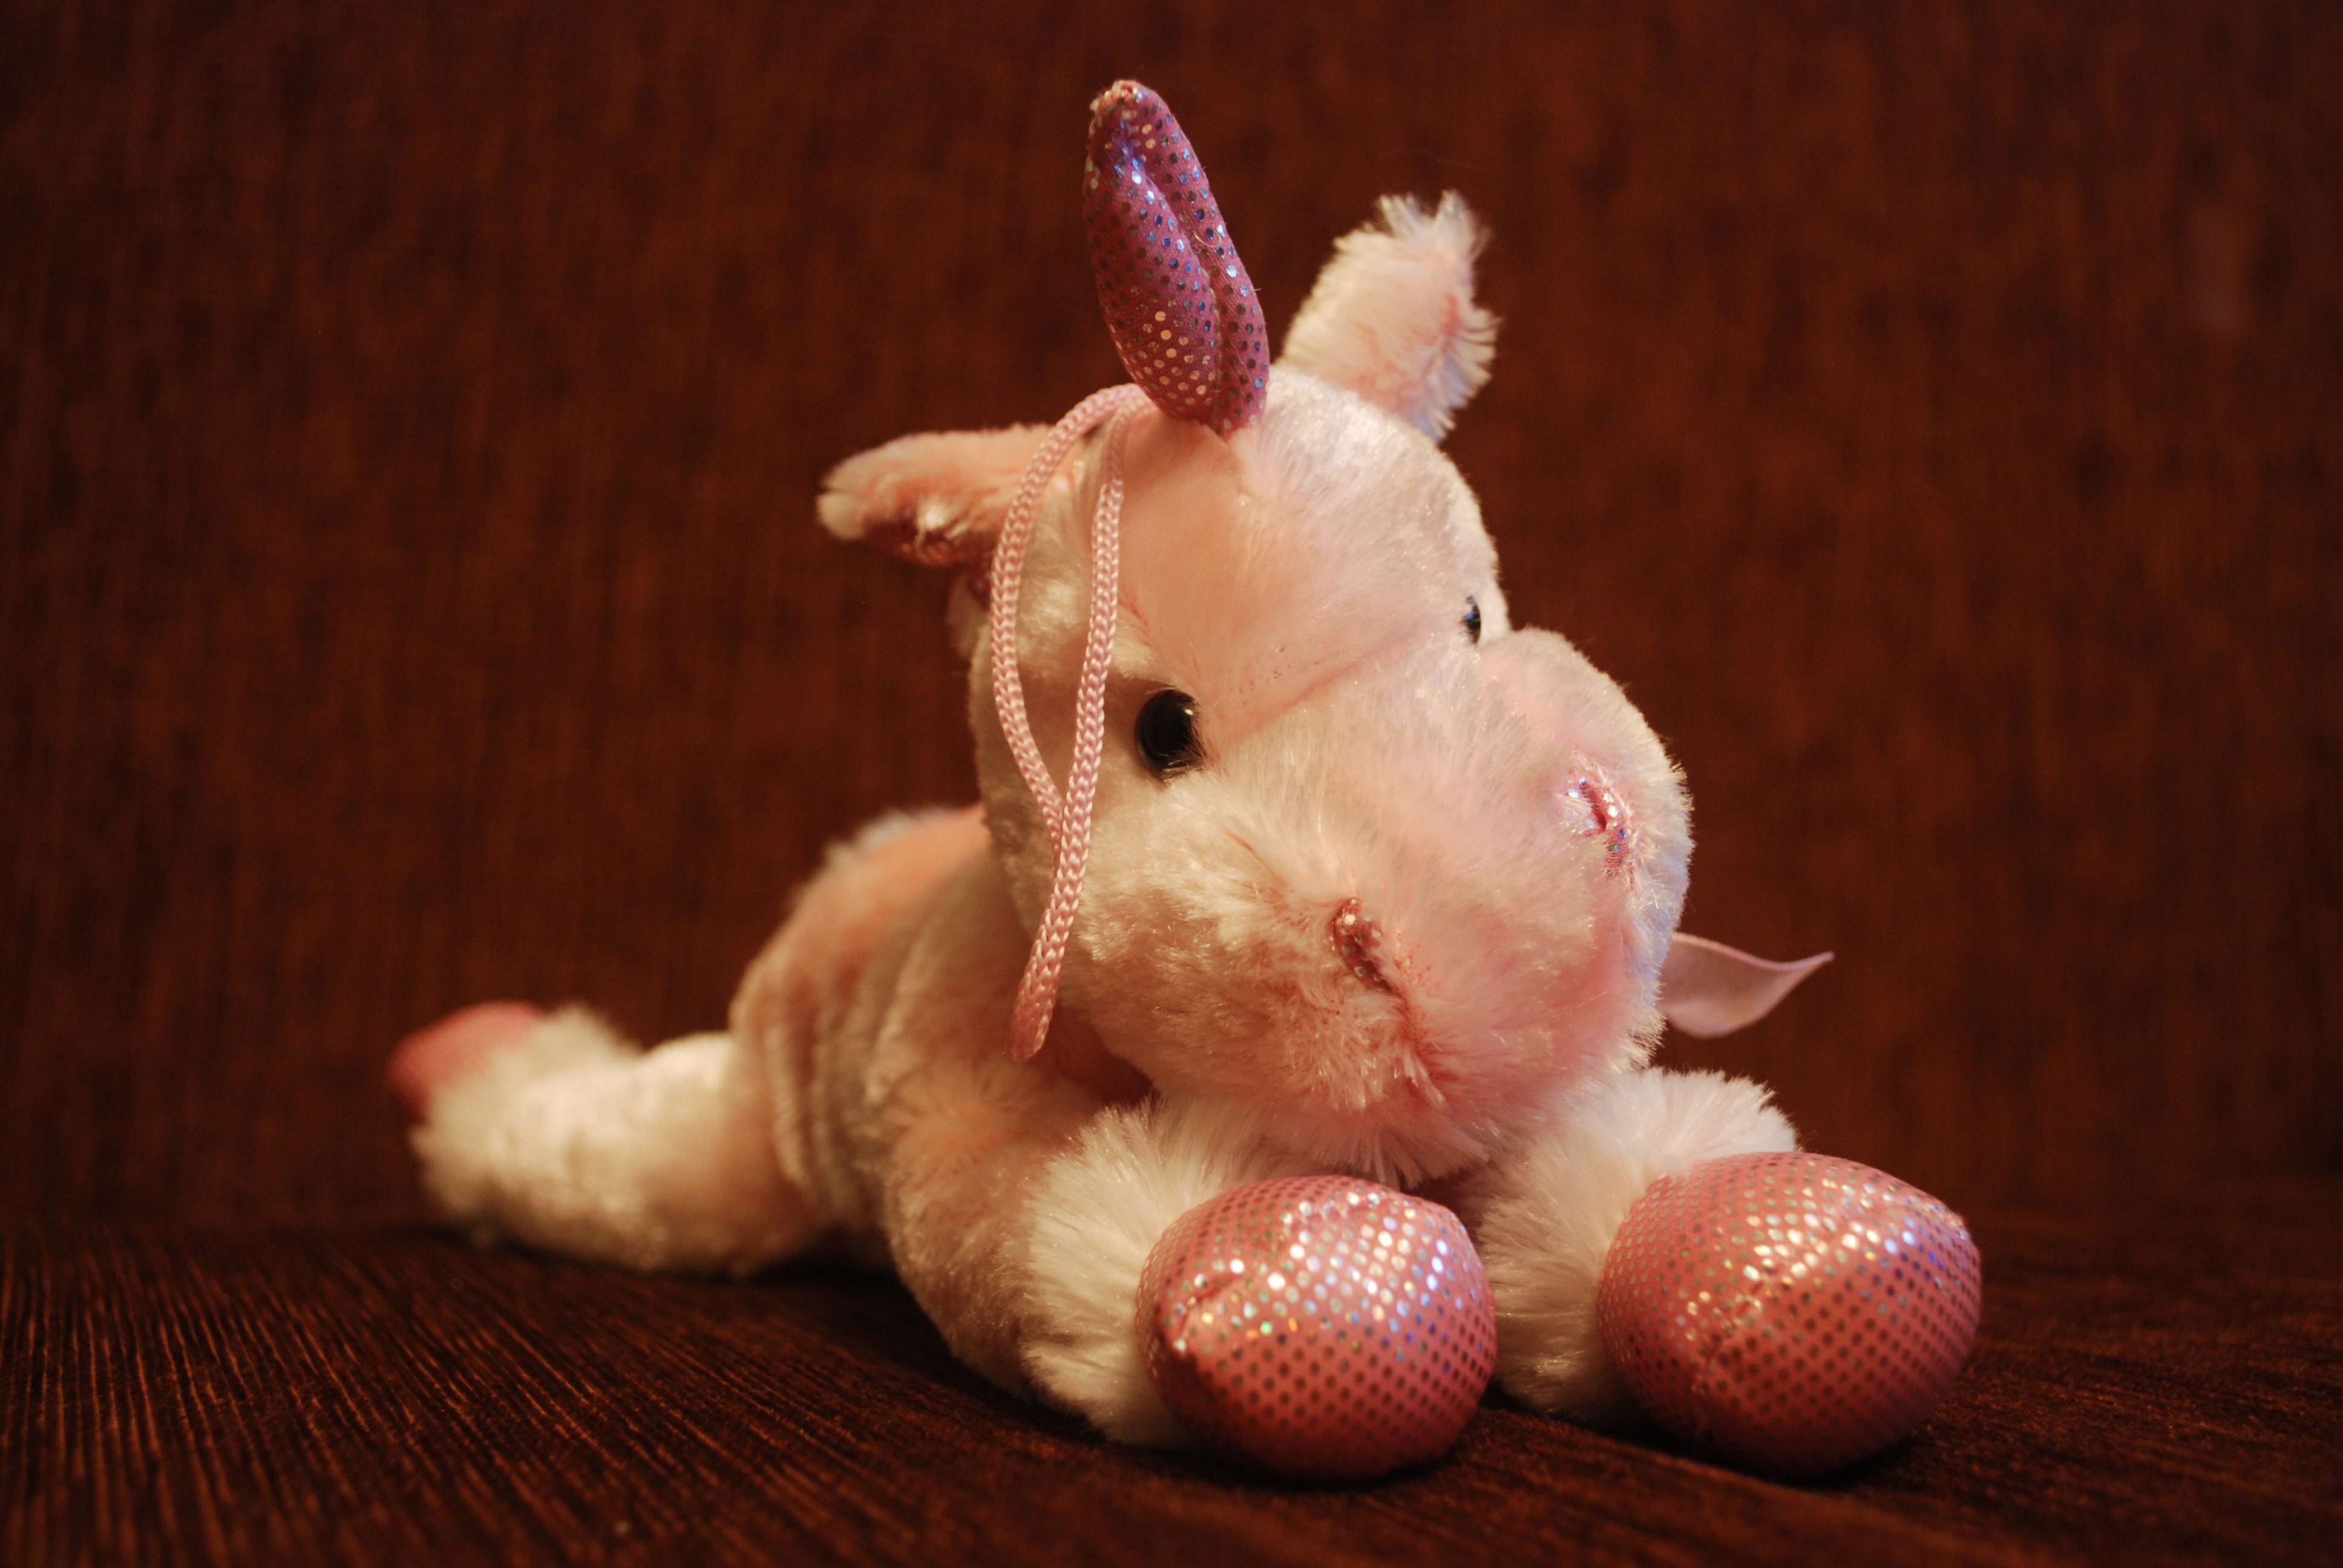
hand, flower, mouse, pink, toy, rabbit, teddy bear, textile, skin, plush, sweetness, pegasus, stuffed toy